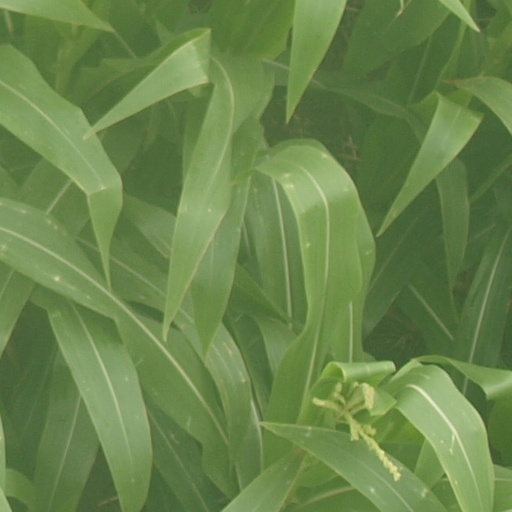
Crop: maize; corn